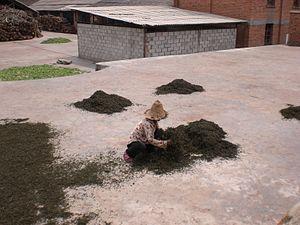
Séchage du thé pu'er
Le thé, bien plus qu'une simple boisson d'agrément, représente en Chine une véritable institution sociale et culinaire, riche d'une histoire de plusieurs millénaires.
Un thé post-fermenté, parfois dit thé sombre ou thé noir-noir, a subi une période de vieillissement à l'air libre allant de quelques mois à plusieurs années.